Charles Ross Taggart

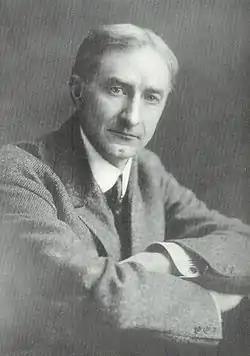
Charles Ross Taggart

Charles Ross Taggart (19 March 1871, Washington, D.C. – 4 July 1953, Kents Hill, Maine) was an American comedian and folklorist who appeared all over North America as "The Man From Vermont" and "The Old Country Fiddler" from 1895 to 1938.